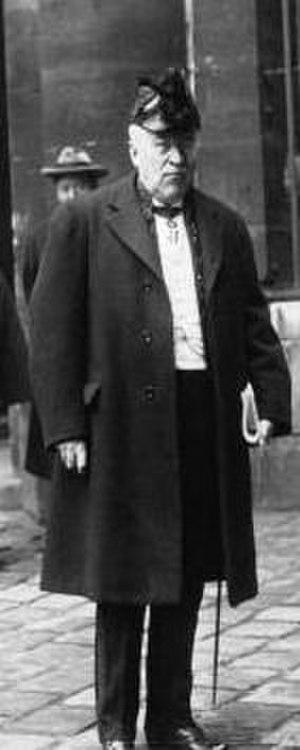
Émile Picard (1856-1941), mathématicien français, en costume d'académicien. Photo de 1926, agence Meurisse, Gallica mention ""domaine public"" (http://gallica.bnf.fr/ark:/12148/btv1b90250702)."
La famille Bertrand alliée à la famille Hermite a donné aux XIXᵉ et XXᵉ siècles des personnalités françaises, essentiellement dans le domaine scientifique, et comptant notamment une quinzaine de membres de l'Académie des sciences, deux membres de l'Académie française, deux membres de l'Académie des inscriptions et belles-lettres, un membre de l'Académie de médecine, deux femmes de lettres dont une lauréate du Prix Femina, quatre peintres dont un lauréat du Prix de Rome, plusieurs députés, un ministre, un secrétaire d'État, plusieurs maires, conseillers généraux et un président de conseil général.
Charles Émile Picard, né le 24 juillet 1856 à Paris et mort le 11 décembre 1941 à Paris, est un mathématicien français, spécialiste de l'analyse mathématique. Il a laissé son nom à une méthode itérative de résolution des équations intégrales.
Cet article présente la liste des membres de l'Académie française, rangée par ordre chronologique de leur élection à chaque fauteuil. Cette liste est précédée d'une liste réduite portant uniquement sur les membres actuels et présentée successivement selon quatre modes de rangement : par ordre alphabétique, par numéro de fauteuil, par date d'élection et par date de naissance.